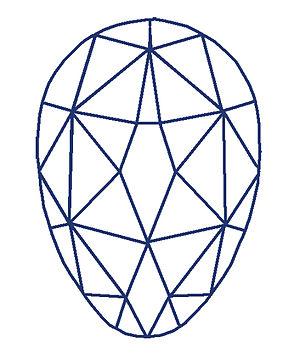
Relevé des 51 facettes de la taille en rose du Sancy
Le Sancy ou Grand Sancy est un diamant blanc de 55,23 carats, découvert en Inde probablement au XVᵉ siècle.